Method of averaging

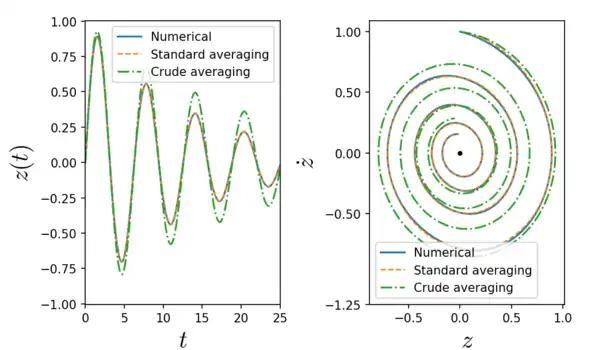
Figure 2: A simple harmonic oscillator with small periodic damping term given by formula_79.The numerical simulation of the original equation (blue solid line) is compared with averaging system (orange dashed line) and the crude averaged system (green dash-dotted line). The left plot displays the solution evolved in time and the right plot represents on the phase space. We note that the crude averaging disagrees with the expected solution.

The method contains some assumptions and restrictions. These limitations play important role when we average the original equation which is not into the standard form, and we can discuss counterexample of it. The following example in order to discourage this hurried averaging: